Mass graves in Slovenia

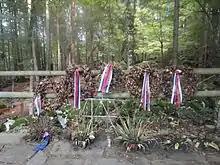
Memorial at the Kren Cave Mass Grave

Mass graves in Slovenia were created in Slovenia as the result of extrajudicial killings during and after the Second World War. These clandestine mass graves are also known as "concealed mass graves" or "silenced mass graves" because their existence was concealed under the communist regime from 1945 to 1990.